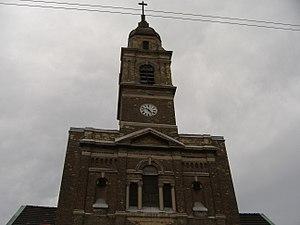
L'église de l'Immaculée-Conception est une église catholique de la ville de Chicago située au 2745 West 44th Street.